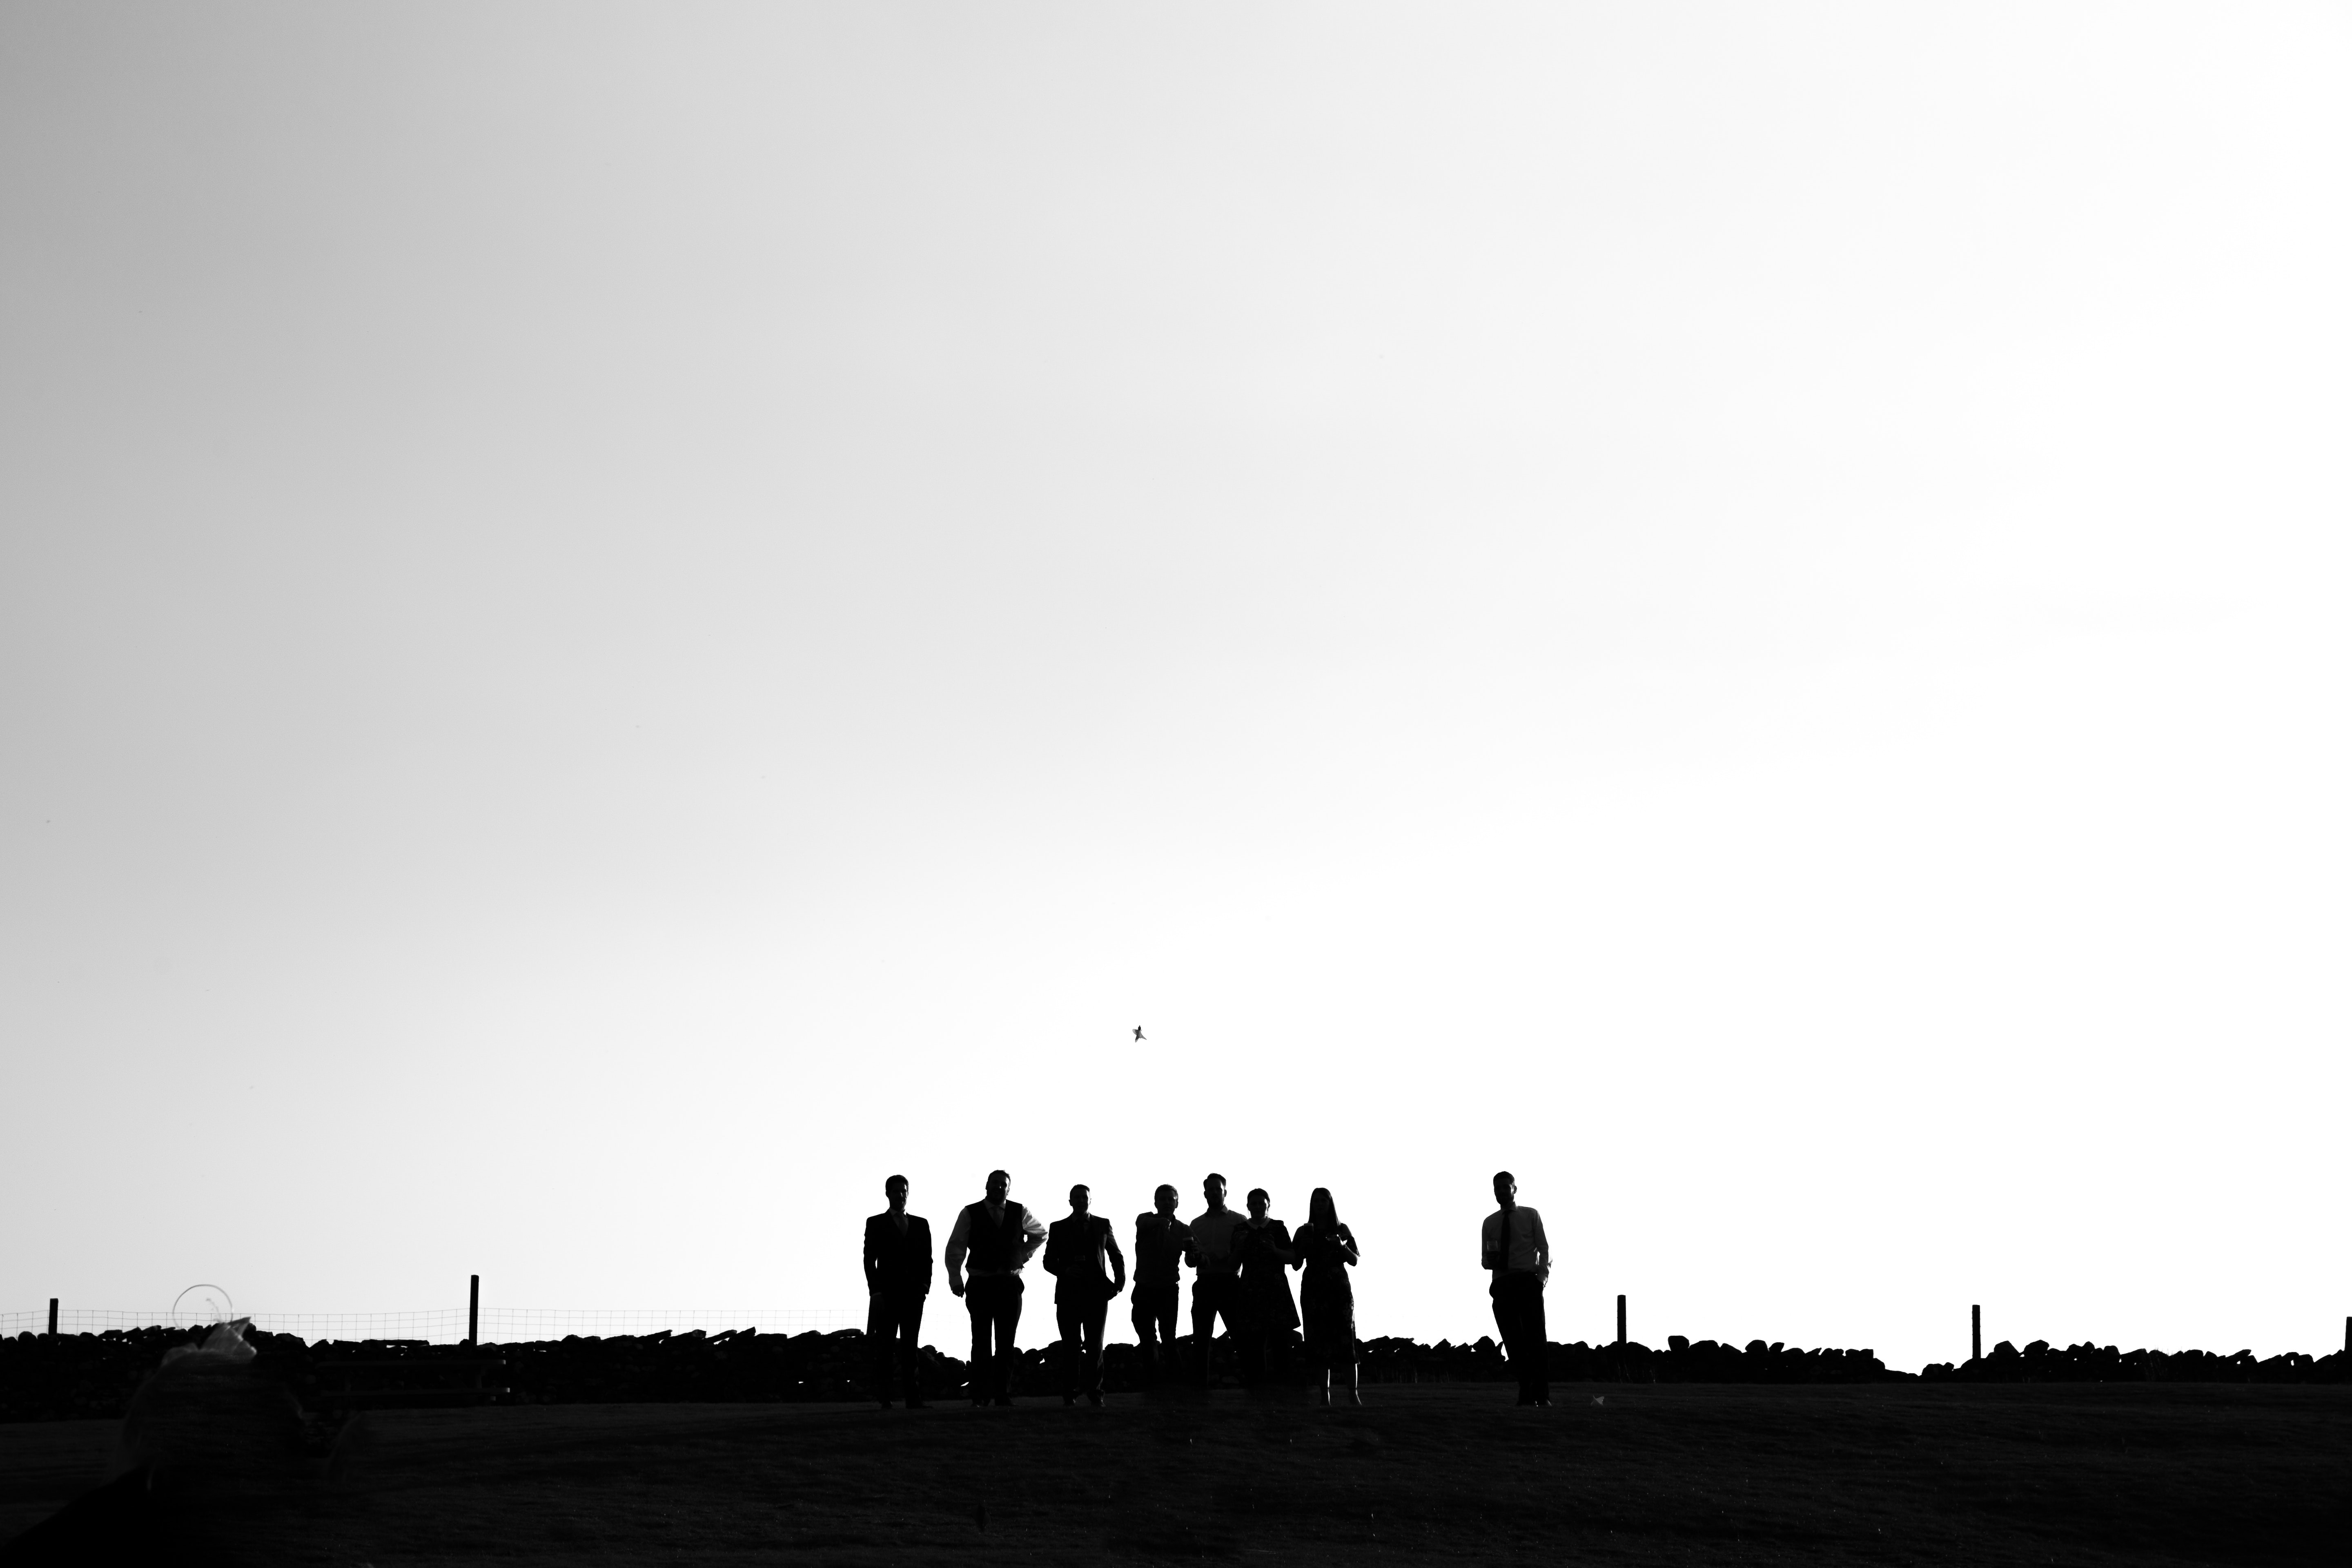
sky, white, black, photograph, silhouette, people, black and white, monochrome photography, monochrome, horizon, photography, cloud, snapshot, standing, atmosphere, human, stock photography, landscape, shadow, style, crowd, gesture, road